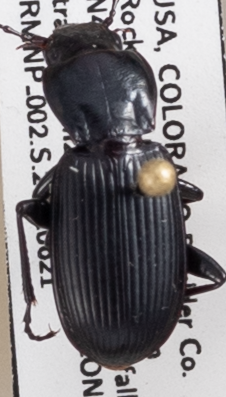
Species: Pterostichus protractus
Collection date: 2022-06-21
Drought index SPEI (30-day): -0.244
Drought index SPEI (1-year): -1.118
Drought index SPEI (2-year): -1.19